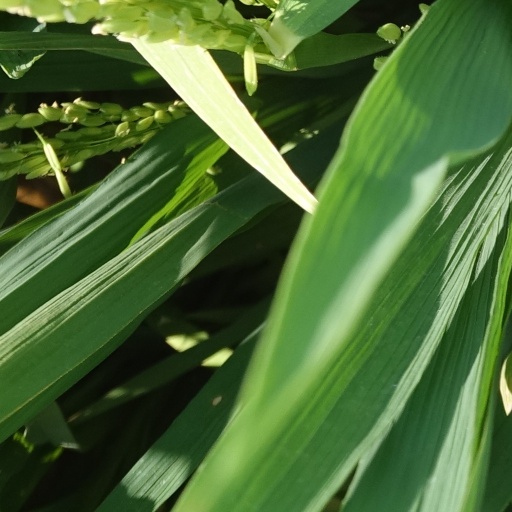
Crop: rice